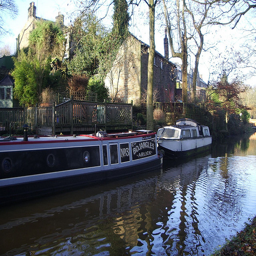
Two large boats floating on top of a river.
Two boats are docked along the river next to the big houses.
Tourist barge being pushed through a canal by enclosed boat.
two boats are tied a the dock by a house
A small boat is docked in a private dock.